Tash Sultana

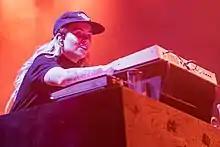
Sultana on stage at Oslo Spektrum 2022

At the age of 13, Sultana performed in open mic nights up to 6 times a week across Victoria. Their refusal to conform to social norms pushed the artist, who at the time was unable to find regular work, to busking on the streets of Melbourne to make a living. From 2008 to 2012, Sultana was the vocalist of the band Mindpilot with Patrick O'Brien, Emily Daye and David Herbert. This band won several Battles of the Bands competitions in Melbourne. The band split in 2012.